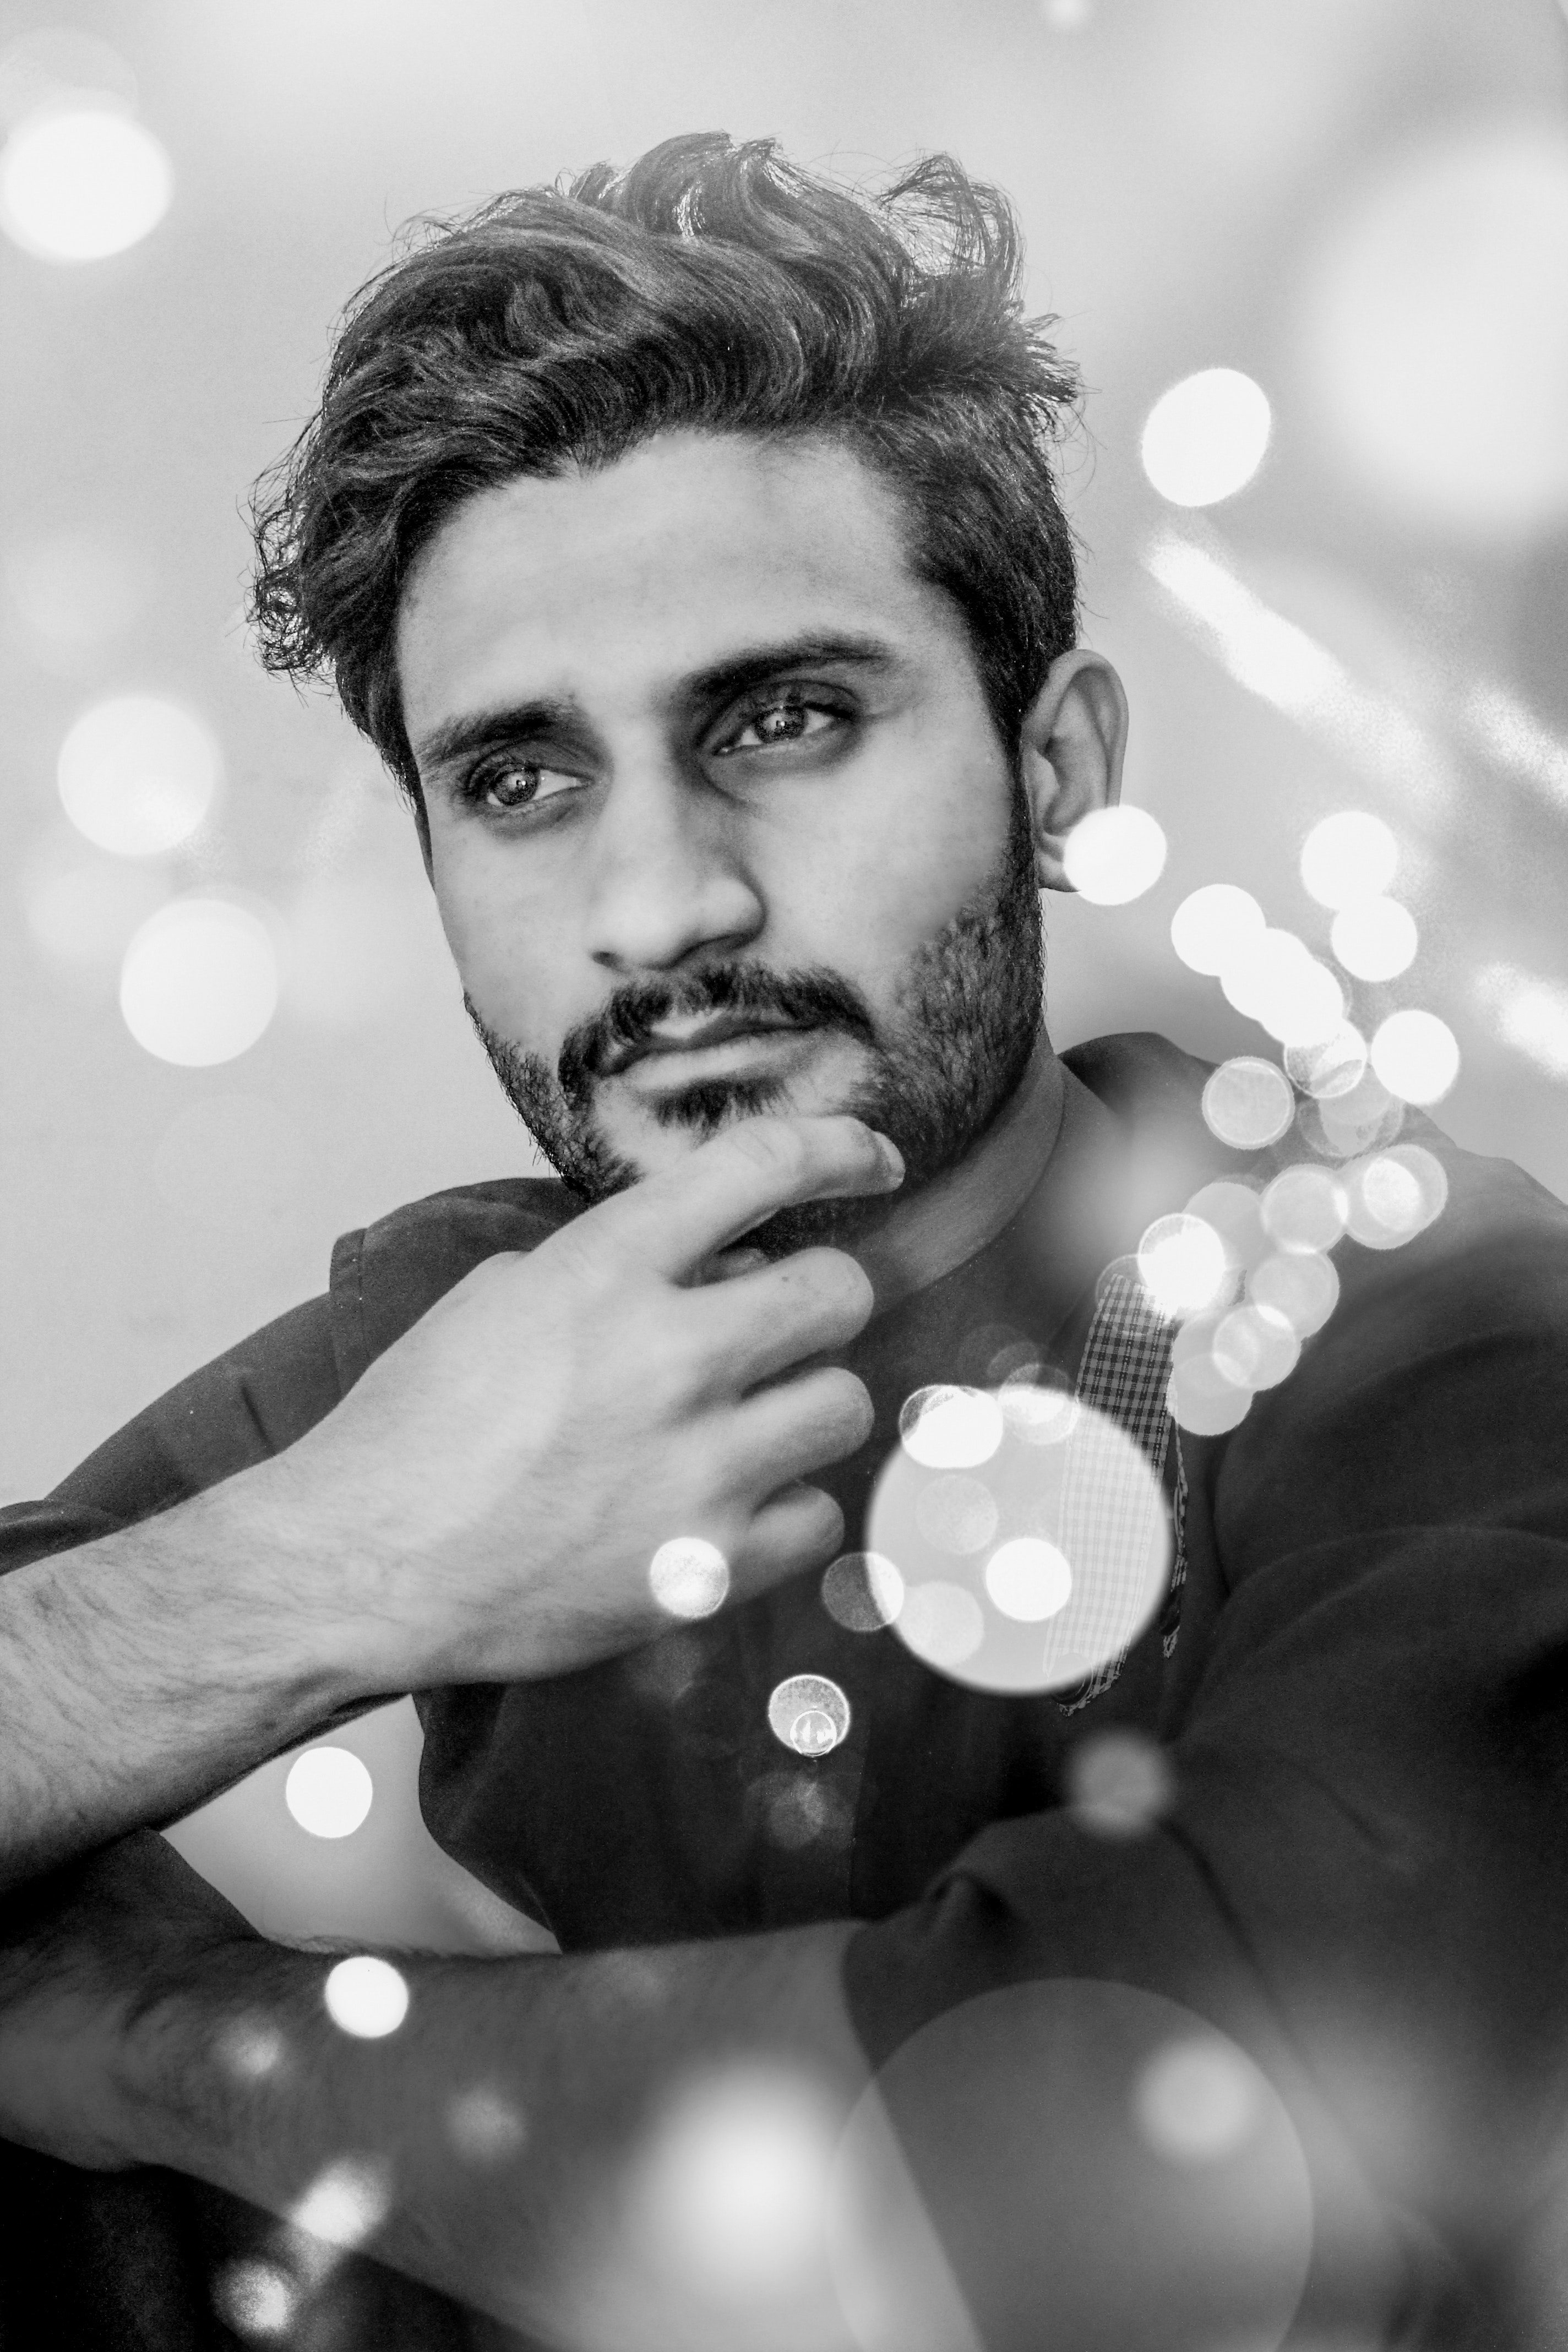
hair, white, face, photograph, black, black and white, monochrome, facial hair, eyebrow, monochrome photography, eye, photography, lip, cool, forehead, close up, beard, portrait, human, moustache, portrait photography, style, black hair, photo shoot, flash photography, model, selfie